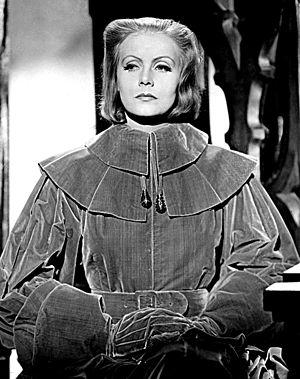
La Reine Christine est un film américain réalisé par Rouben Mamoulian, sorti en 1933.